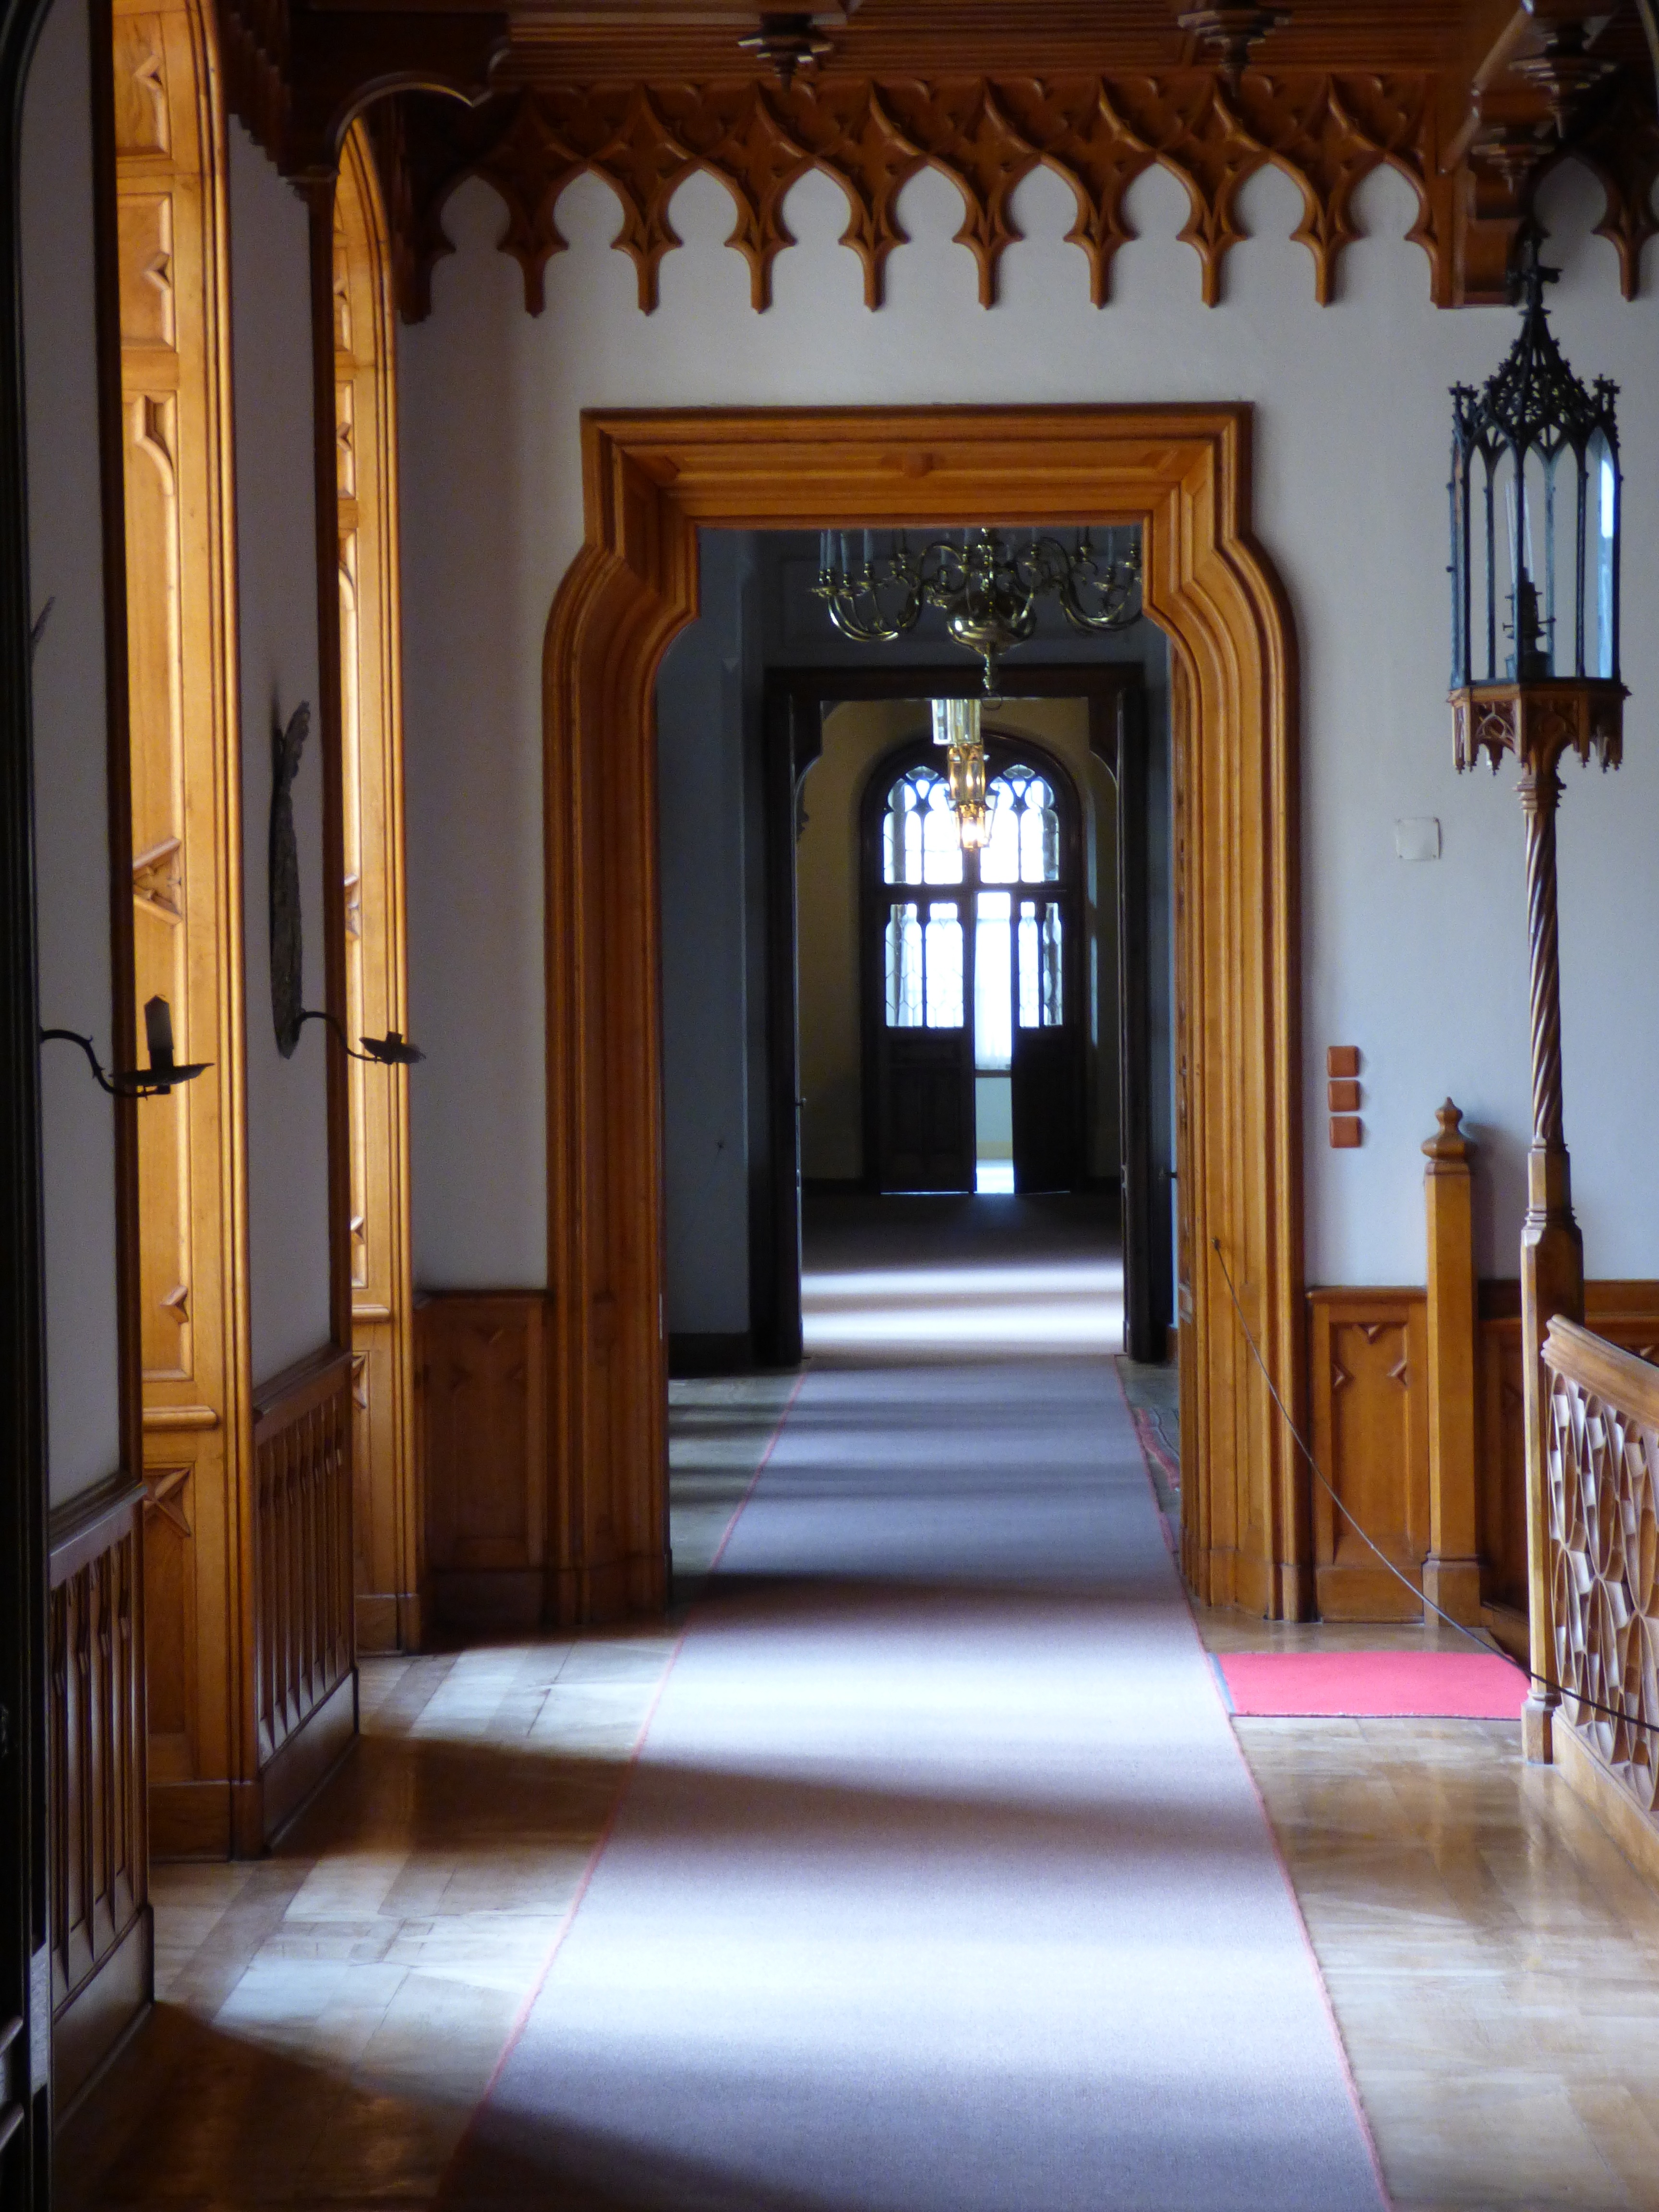
wood, mansion, house, floor, palace, home, column, hall, chapel, living room, furniture, room, interior design, shutters, hardwood, corridor, estate, the museum, flooring, the door, wood flooring